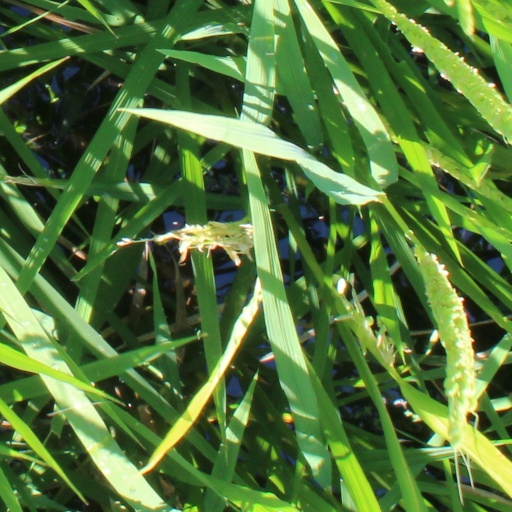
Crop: rice